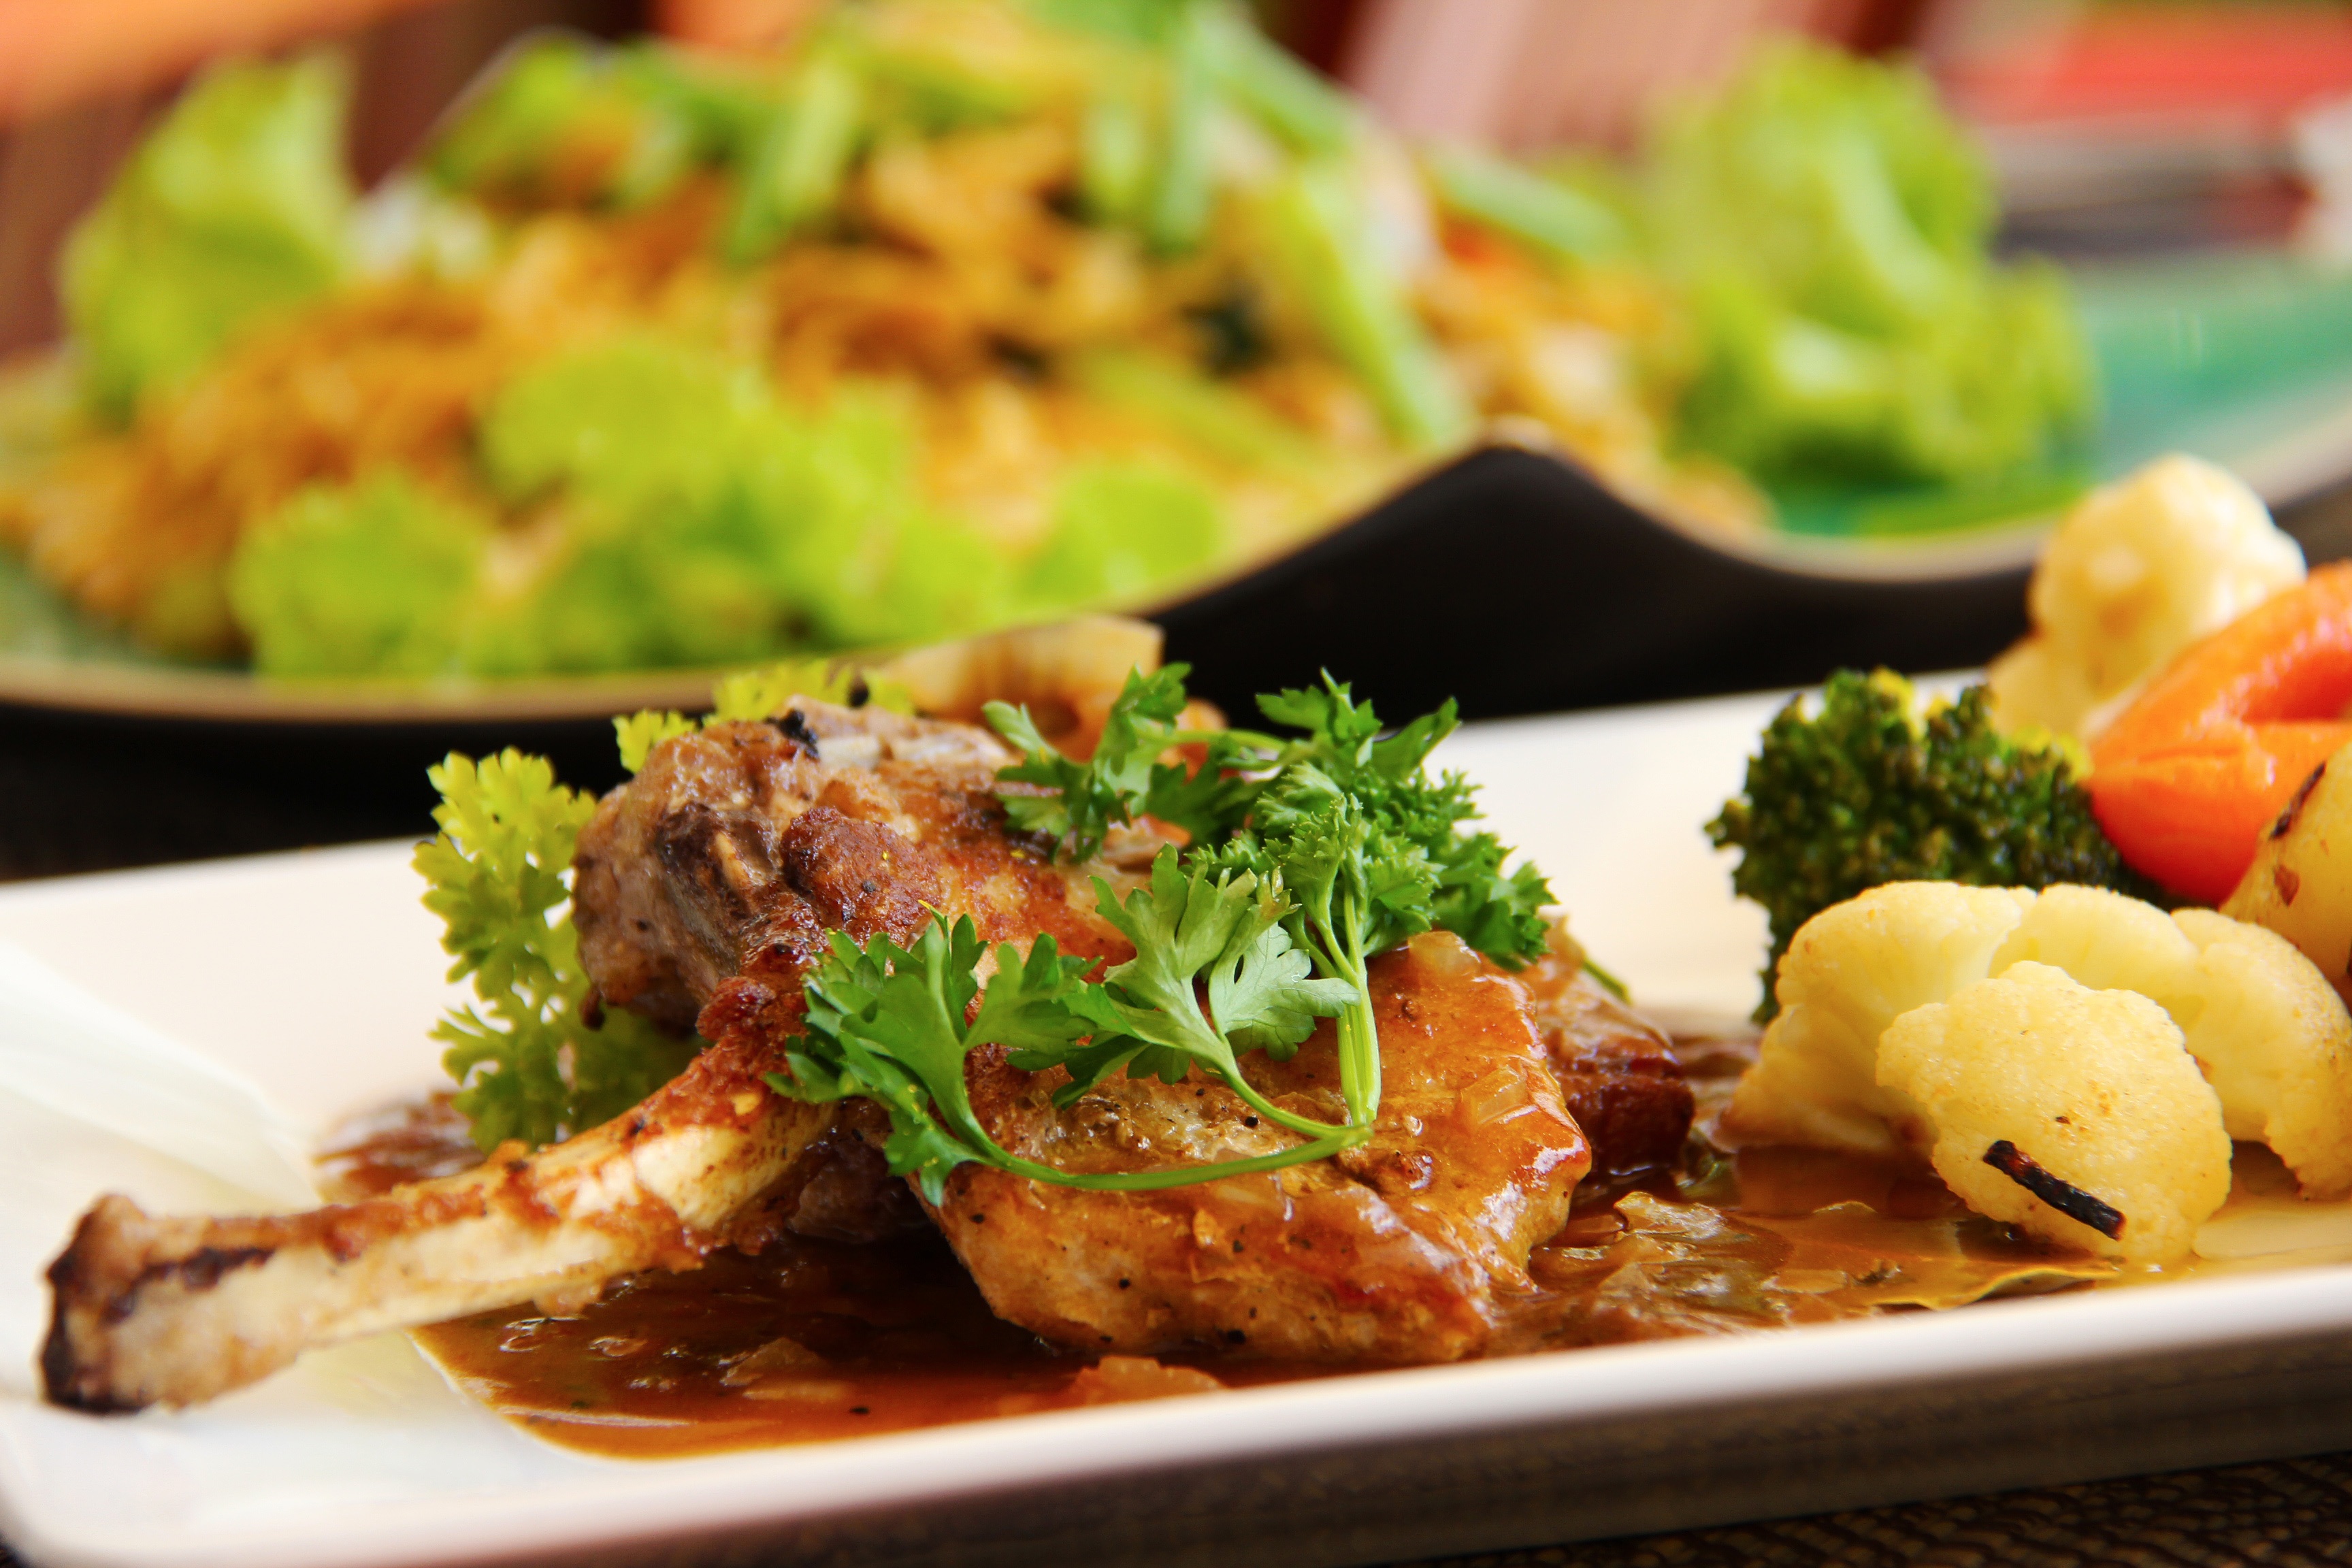
restaurant, dish, meal, food, produce, meat, lunch, cuisine, delicious, lamb, asian food, resort, cambodia, western, yummy, siem reap, thai food, hors d oeuvre, lamb chop, fried food